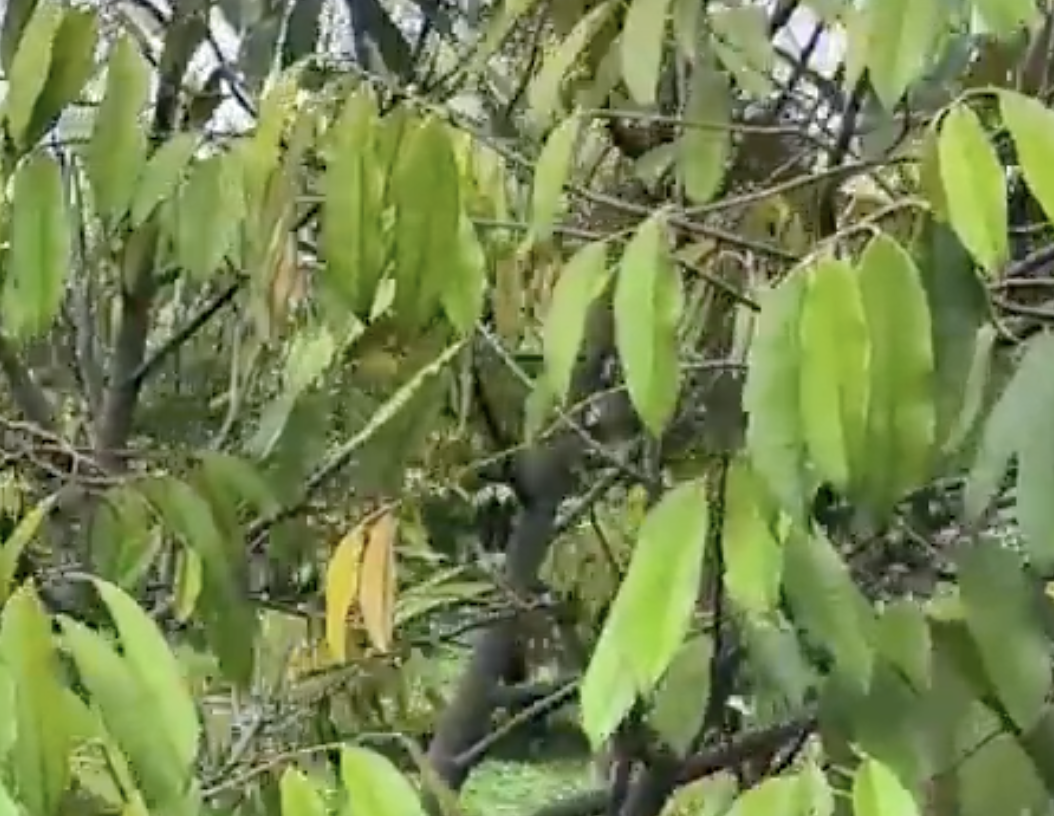
Label: yellow_leaf